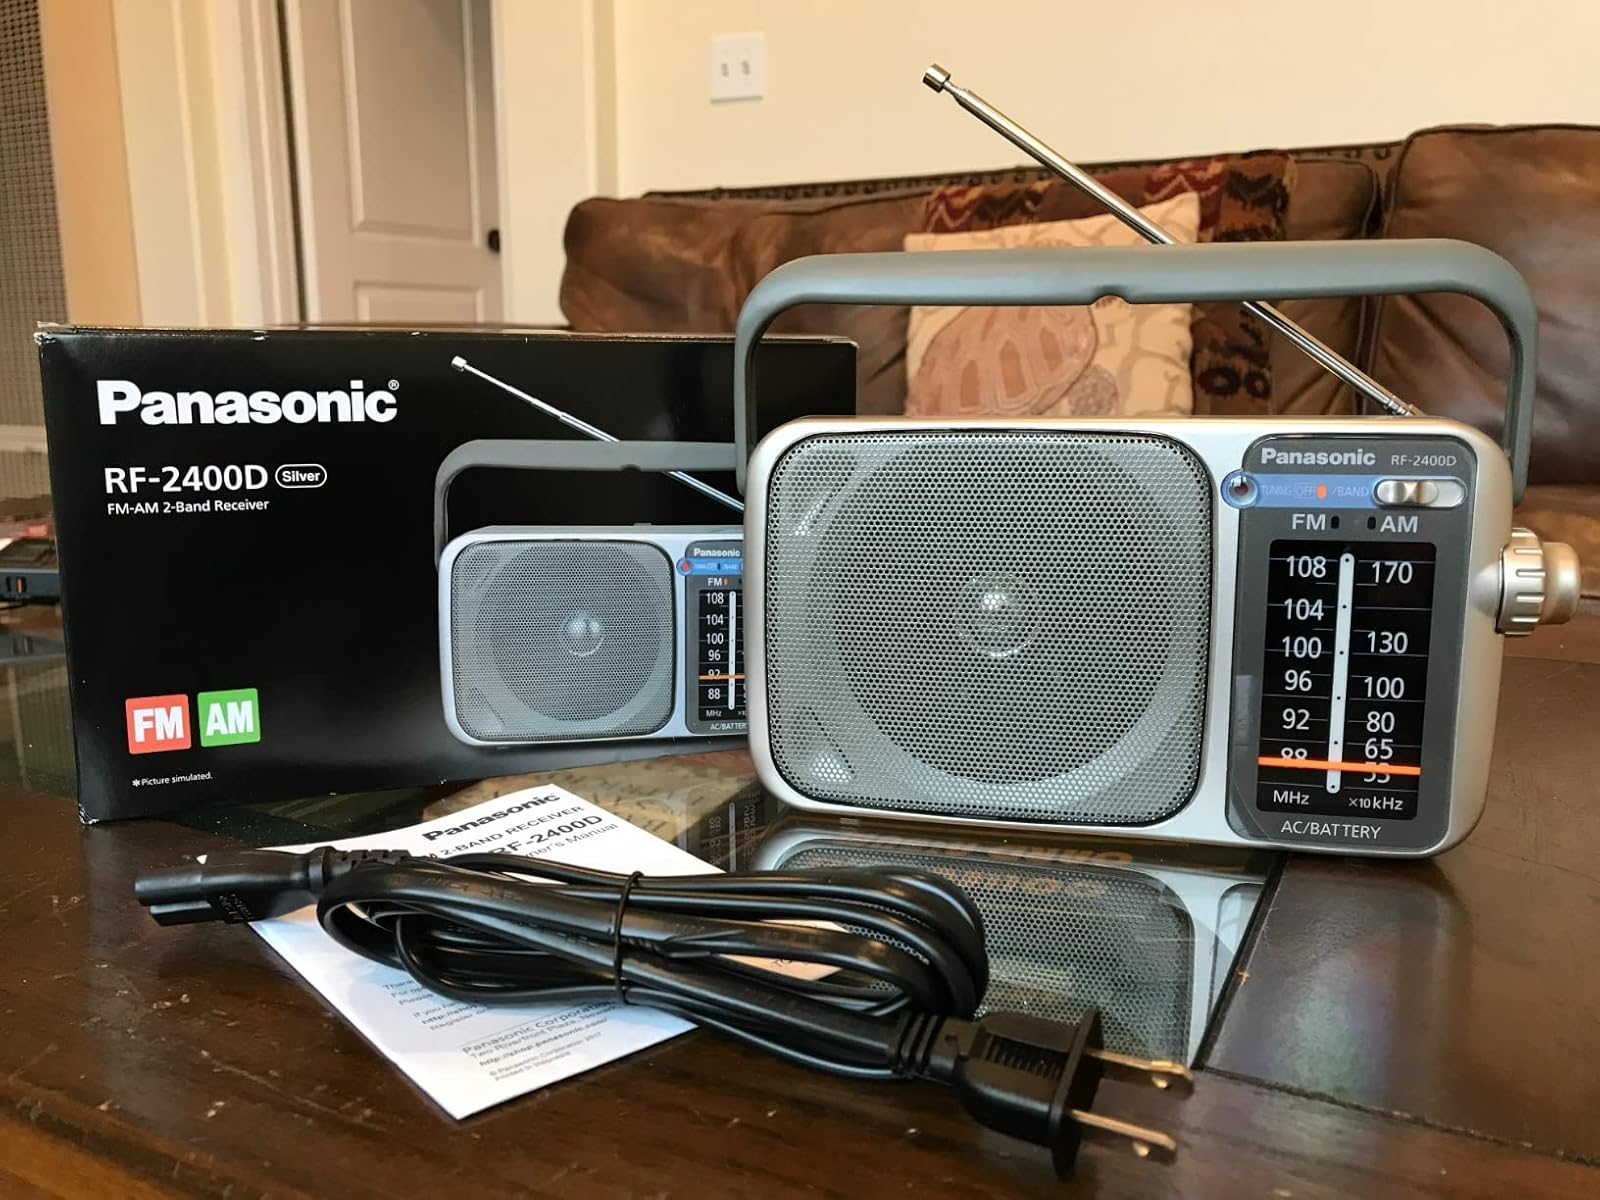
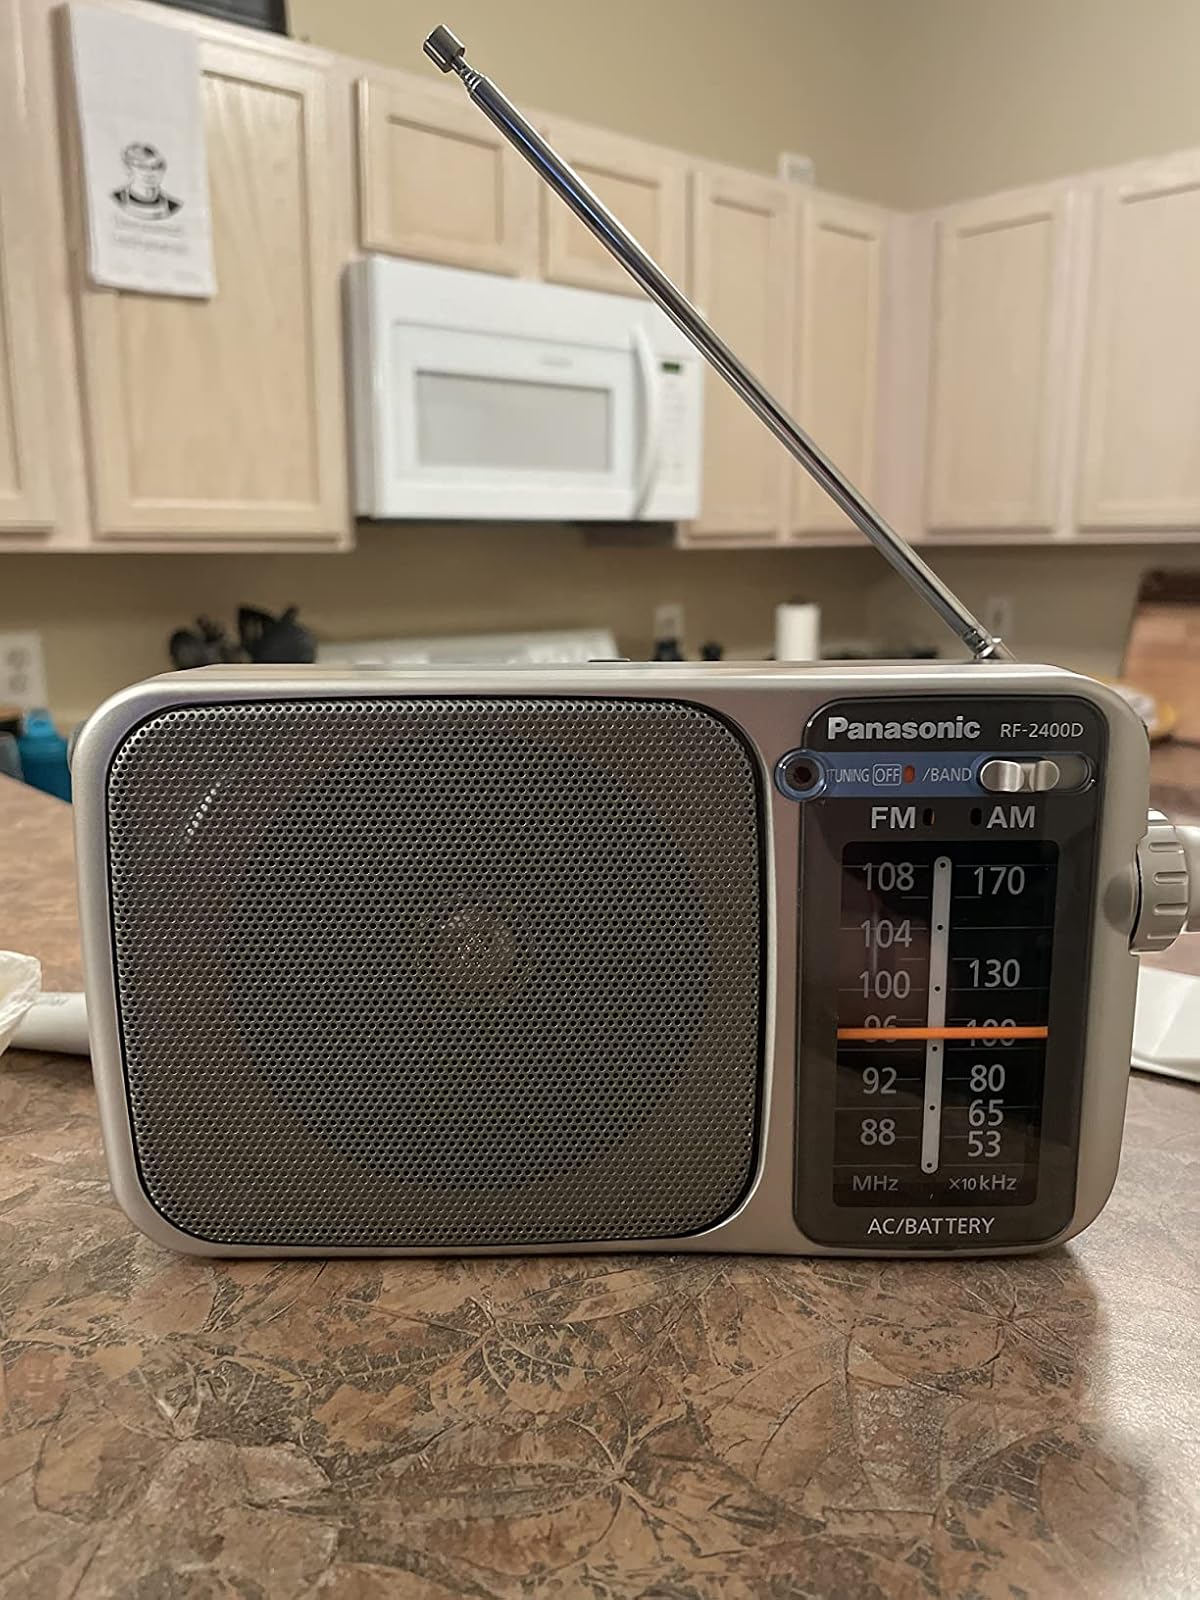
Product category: radio
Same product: yes